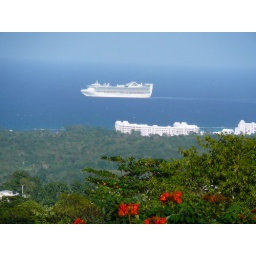
The ship sails over the flame of the forest